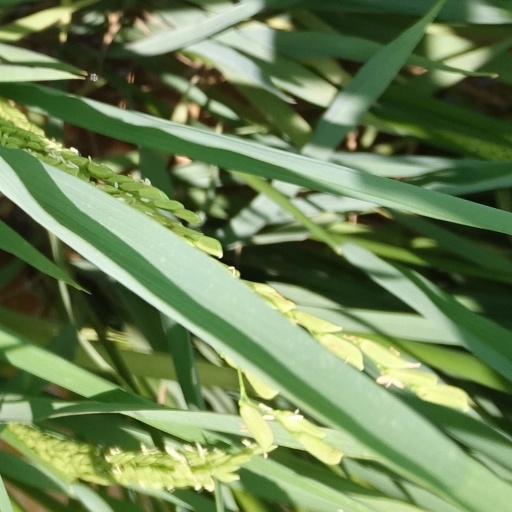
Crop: rice